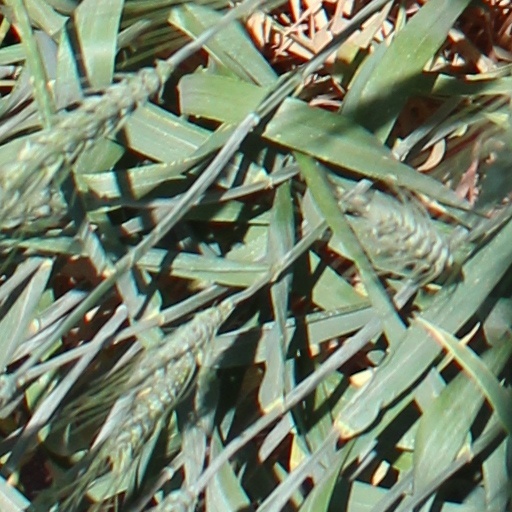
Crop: wheat